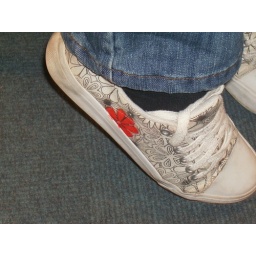
and in girls shoes